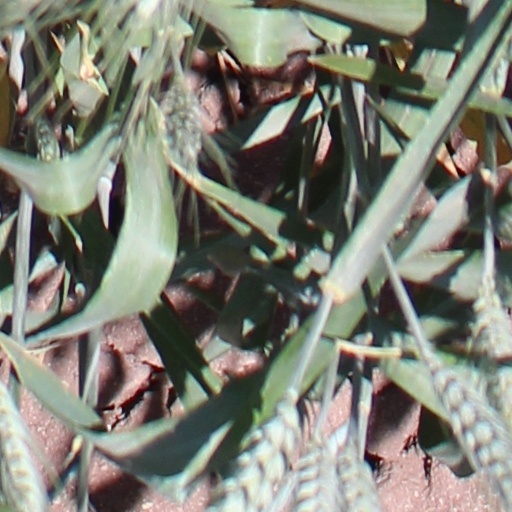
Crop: wheat